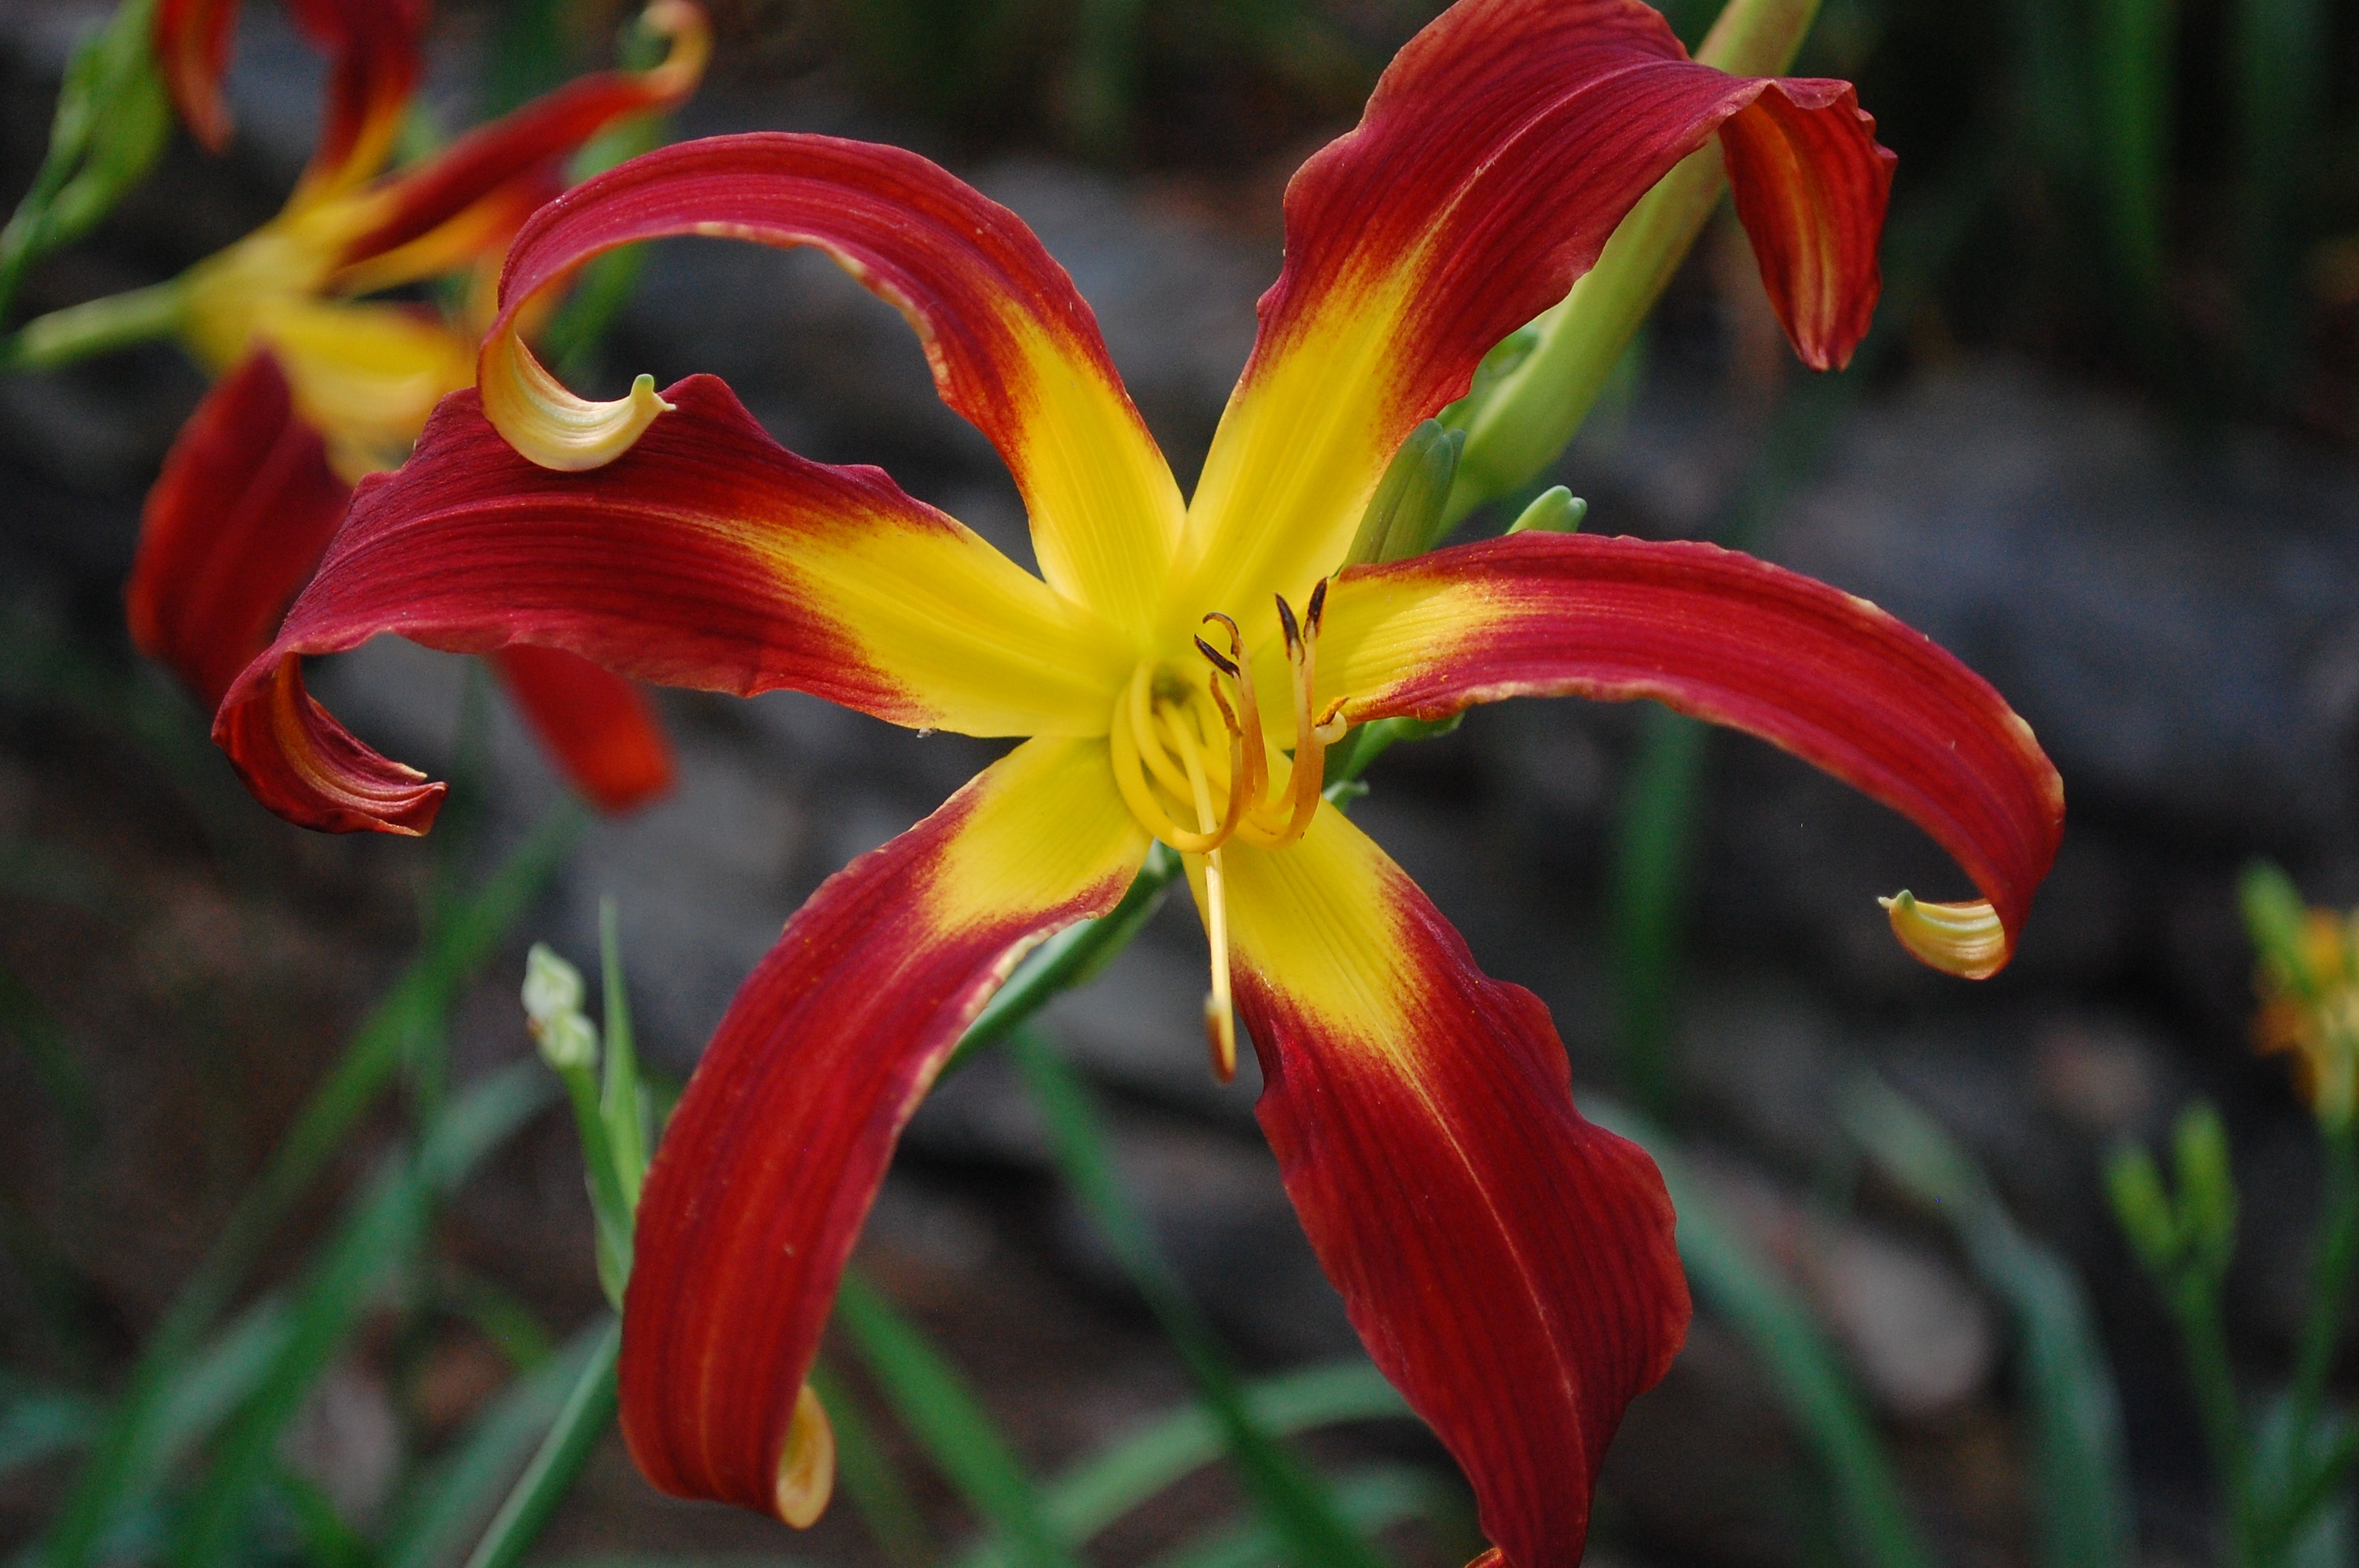
nature, blossom, plant, flower, petal, bloom, floral, red, tropical, color, botany, yellow, flora, perennial, lily, vibrant, daylily, macro photography, flowering plant, crocosmia, hippeastrum, orange lily, plant stem, land plant